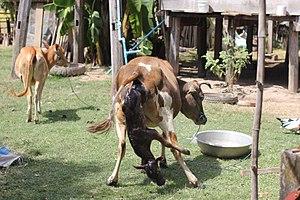
Vache donnant naissance à un veau, dans un jardin au Laos. Le corps du veau est presque entièrement extrait, seulement les deux pattes arrières sont encore à l'intérieur. La dernière étape se réalisera grâce à la force de gravité, le poids du corps du jeune animal aidant l'opération.Enfin le bébé va tomber par terre depuis la vulve, sans blessure.